Hubli

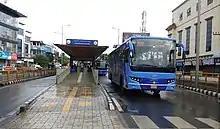

Hubli-Dharwad has a tropical wet and dry climate. Summers are hot and dry, lasting from late February to early June. They are followed by the monsoon season, with moderate temperatures and a large amount of precipitation. Temperatures are fairly moderate from late October to early February, with virtually no rainfall. Hubli is 640 meters above sea level. The average yearly rainfall is 838 mm.